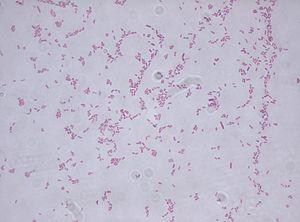
Stenotrophomonas est un genre de protéobactéries, aérobie et présentant une multirésistance naturelle aux antibiotiques.
Stenotrophomonas maltophilia est une espèce de bactéries aérobies strictes à Gram négatif, oxydase négative — ce qui la distingue de la plupart des autres membres du genre —, appartenant au genre Stenotrophomonas.